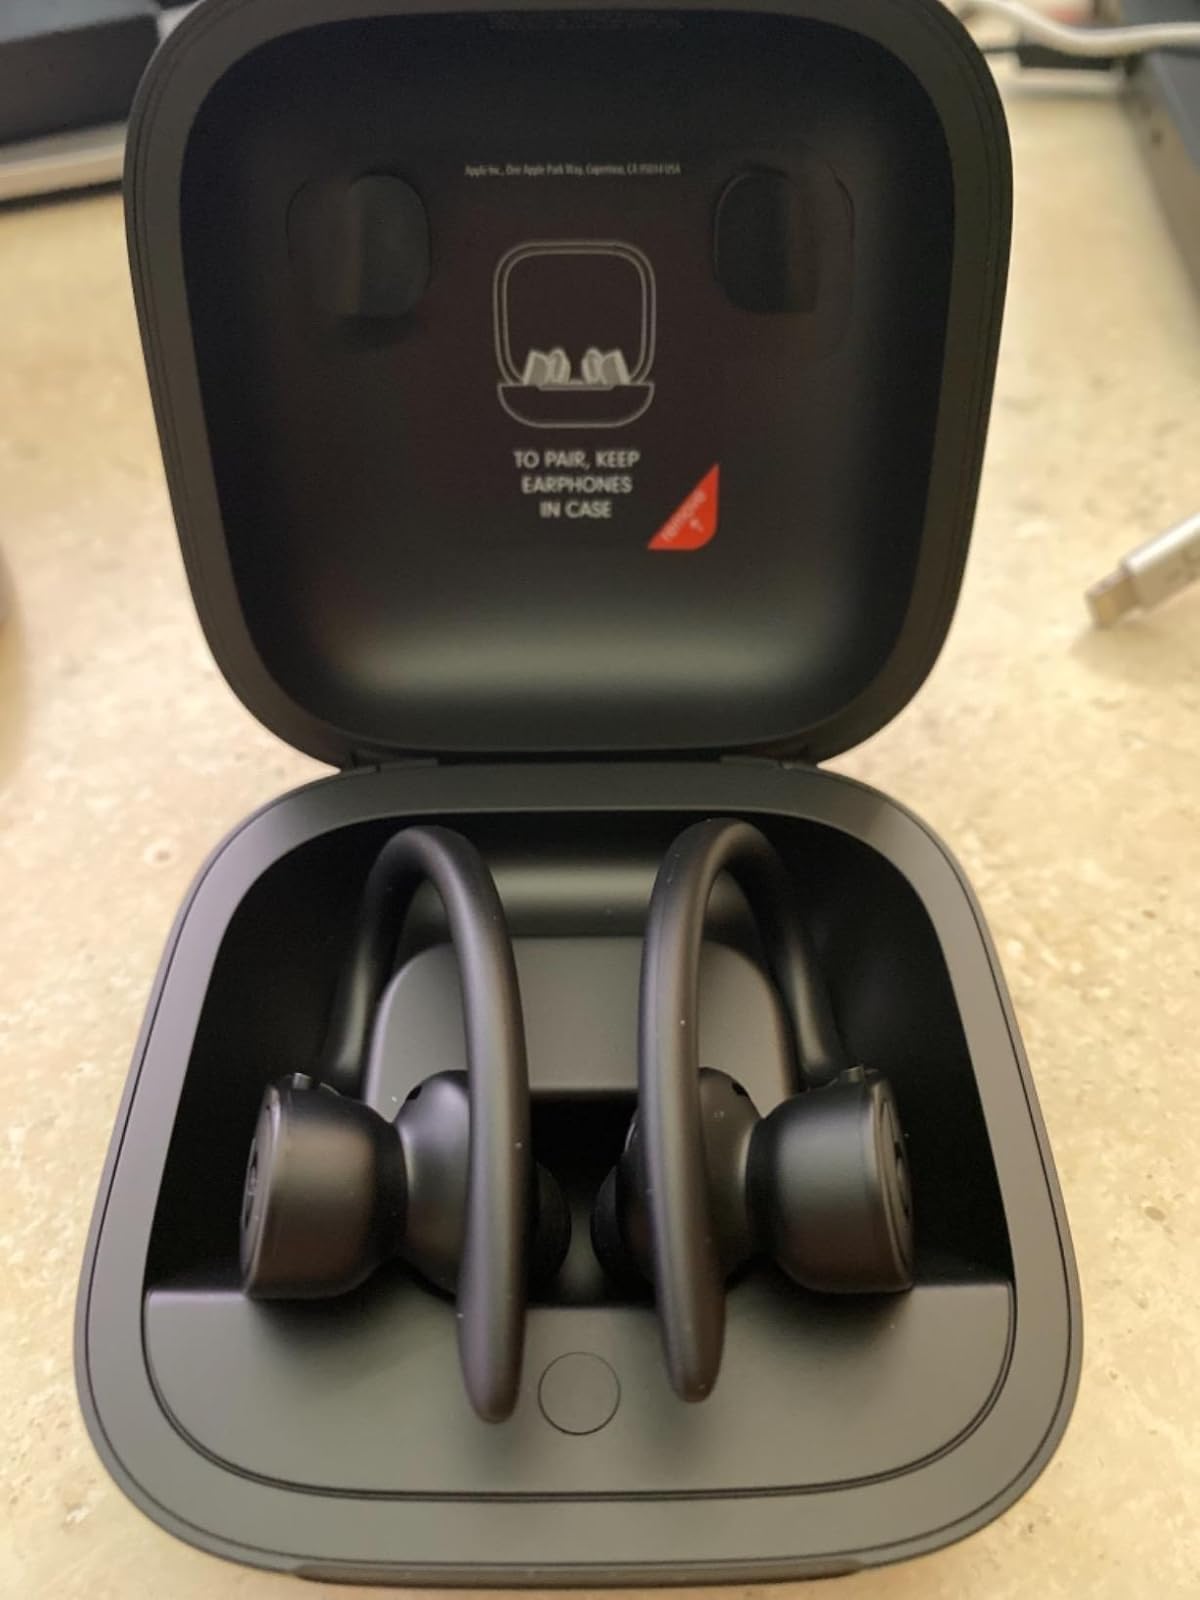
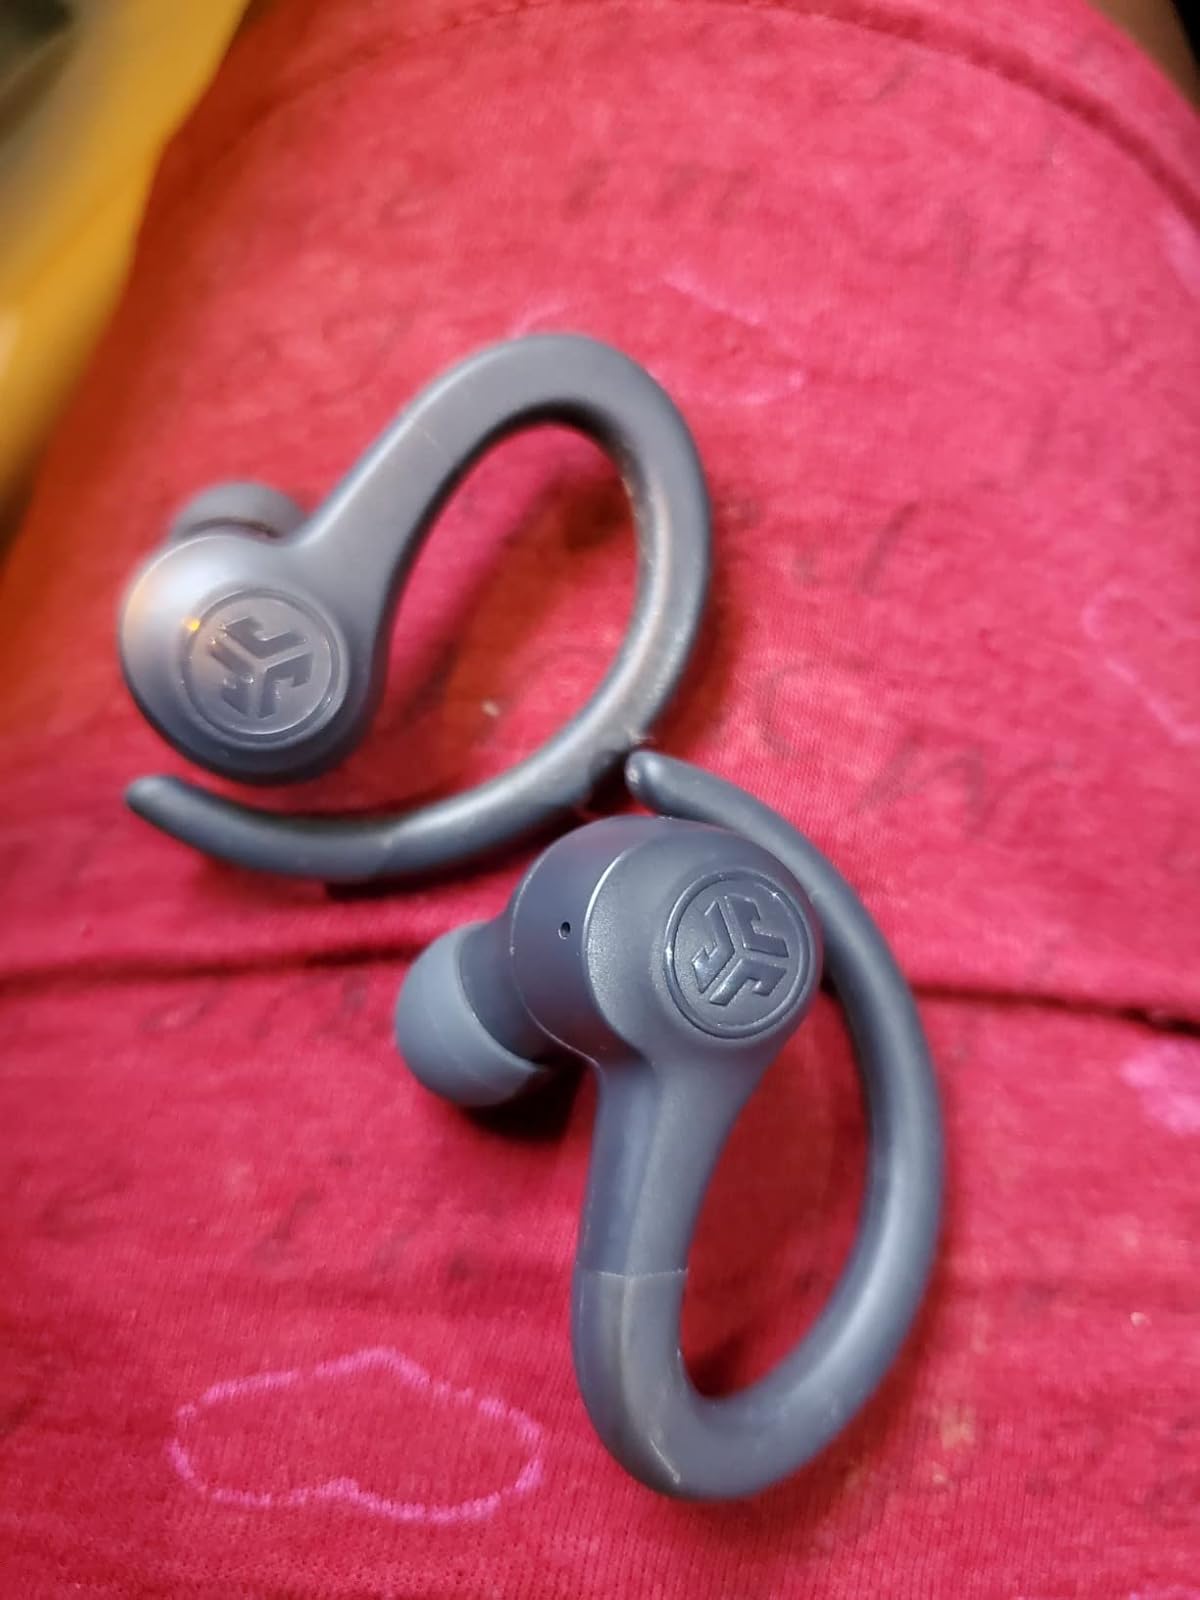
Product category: earbuds
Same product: no